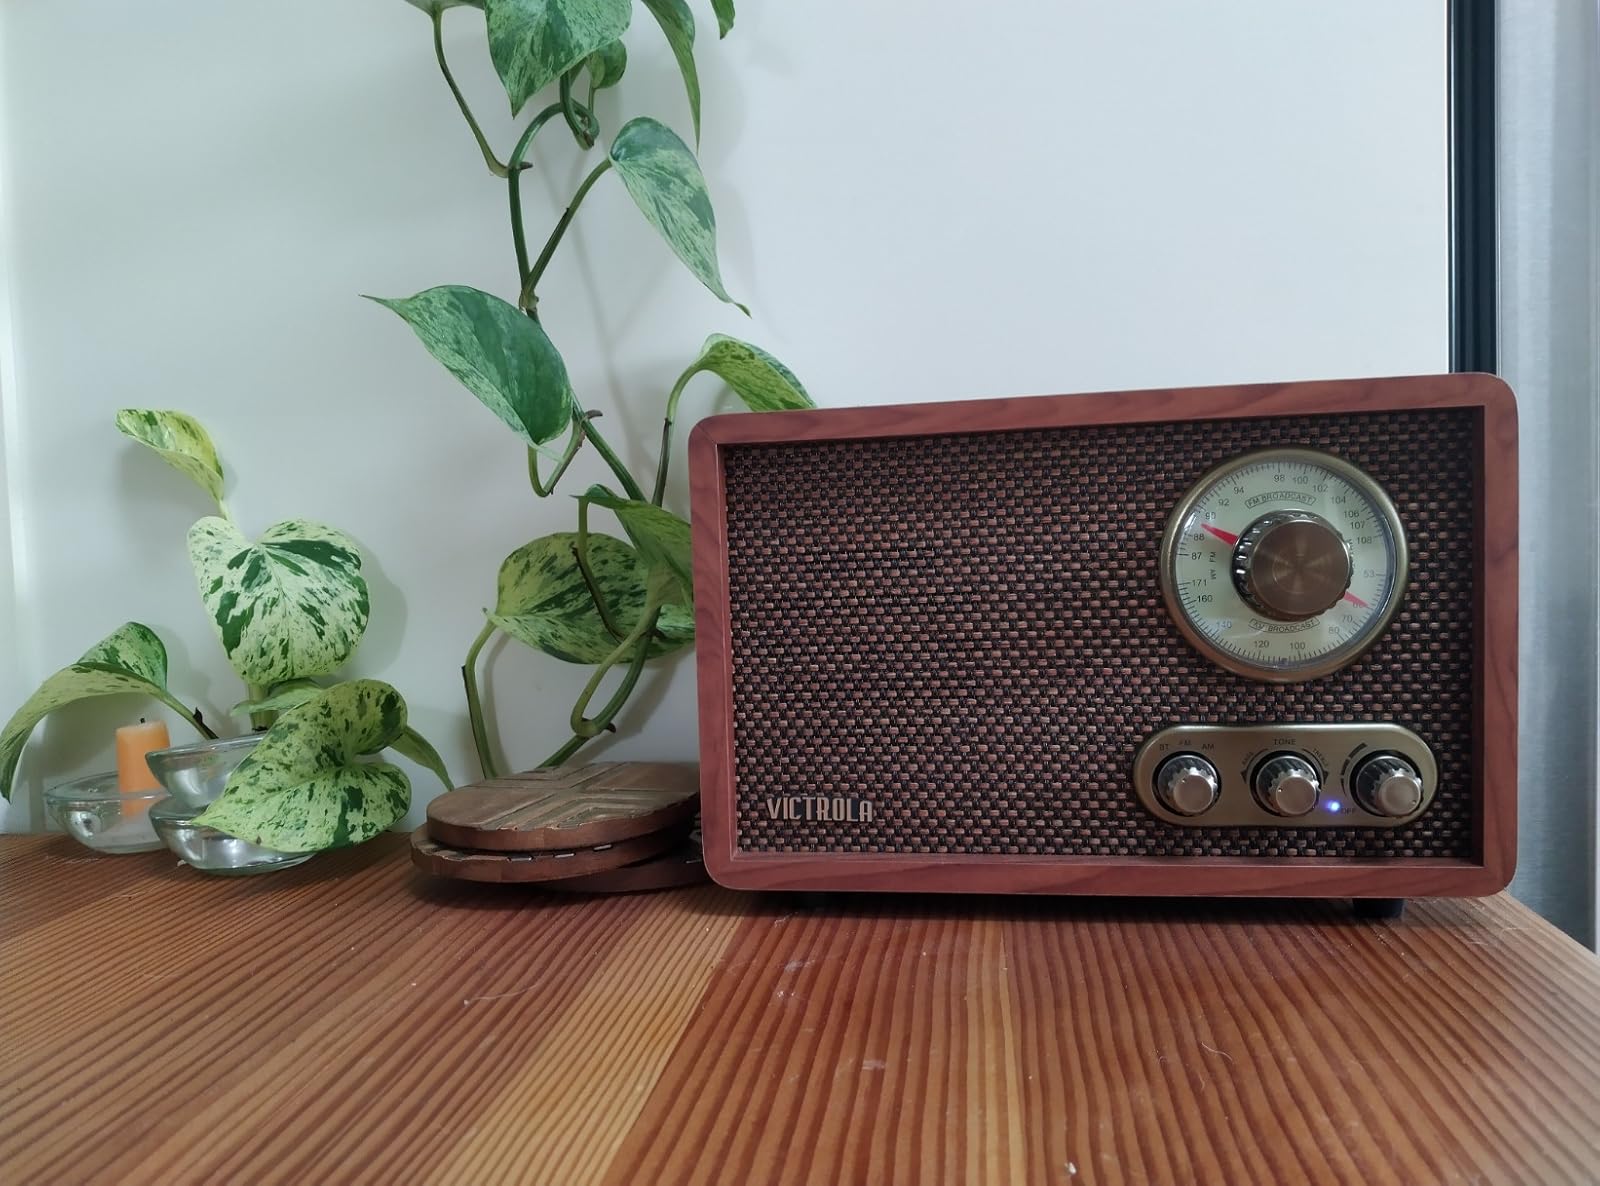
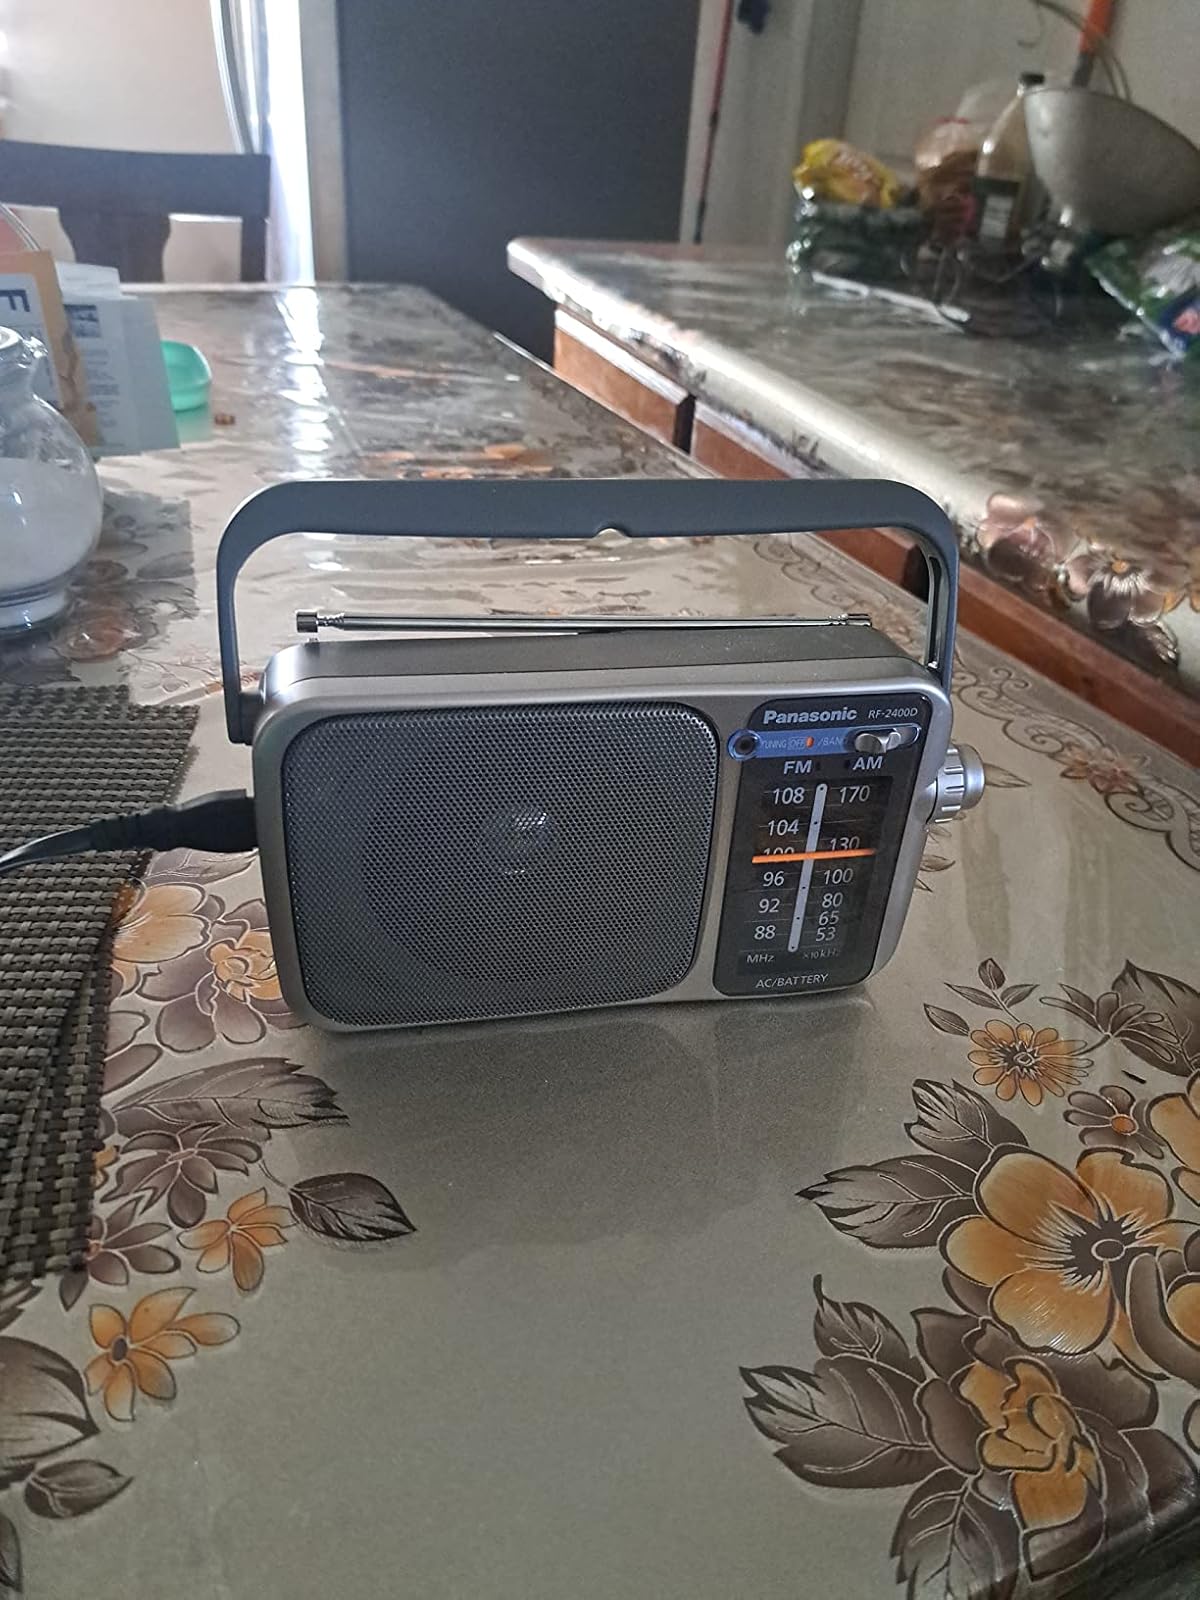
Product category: radio
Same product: no